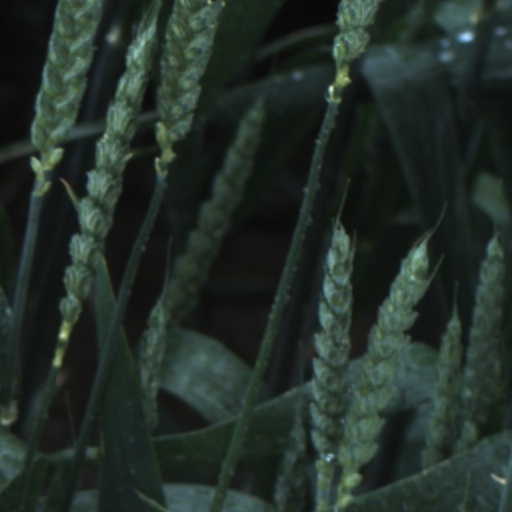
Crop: wheat